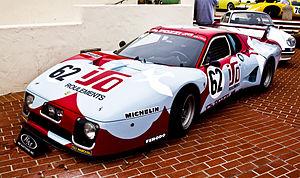
Charles Pozzi, de son vrai nom Carlo Alberto Pozzi, né le 27 août 1909 à Paris et mort le 28 février 2001 à Levallois-Perret, Hauts-de-Seine, France, est un pilote automobile français et propriétaire de l'écurie de course Charles Pozzi. Par la suite, il troque son costume de pilote automobile pour celui d'homme d'affaires dans le domaine automobile, étant entre autres le concessionnaire, et distributeur de la marque Ferrari pour la France.